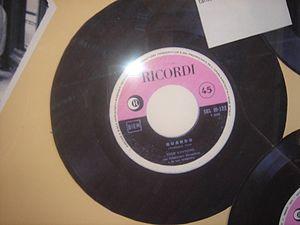
Dischi Ricordi est un label discographique italien, fondé le 1ᵉʳ octobre 1958 par Nanni Ricordi, actif jusqu'en 1994.
Luigi Tenco, né à Cassine le 21 mars 1938 et mort dans des circonstances mystérieuses à Sanremo le 27 janvier 1967, est un chanteur, musicien et compositeur italien.